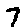
Label: 7